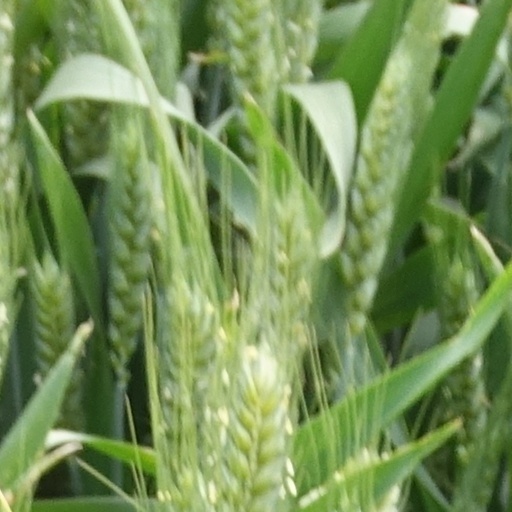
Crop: wheat